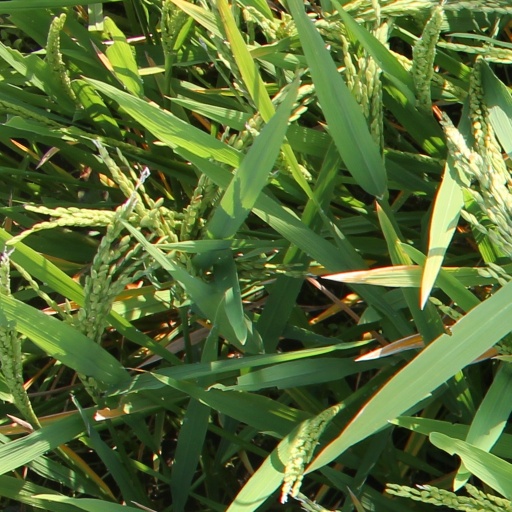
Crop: rice